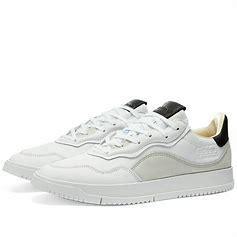
Brand: Adidas
Model: SC Premiere